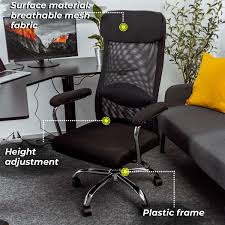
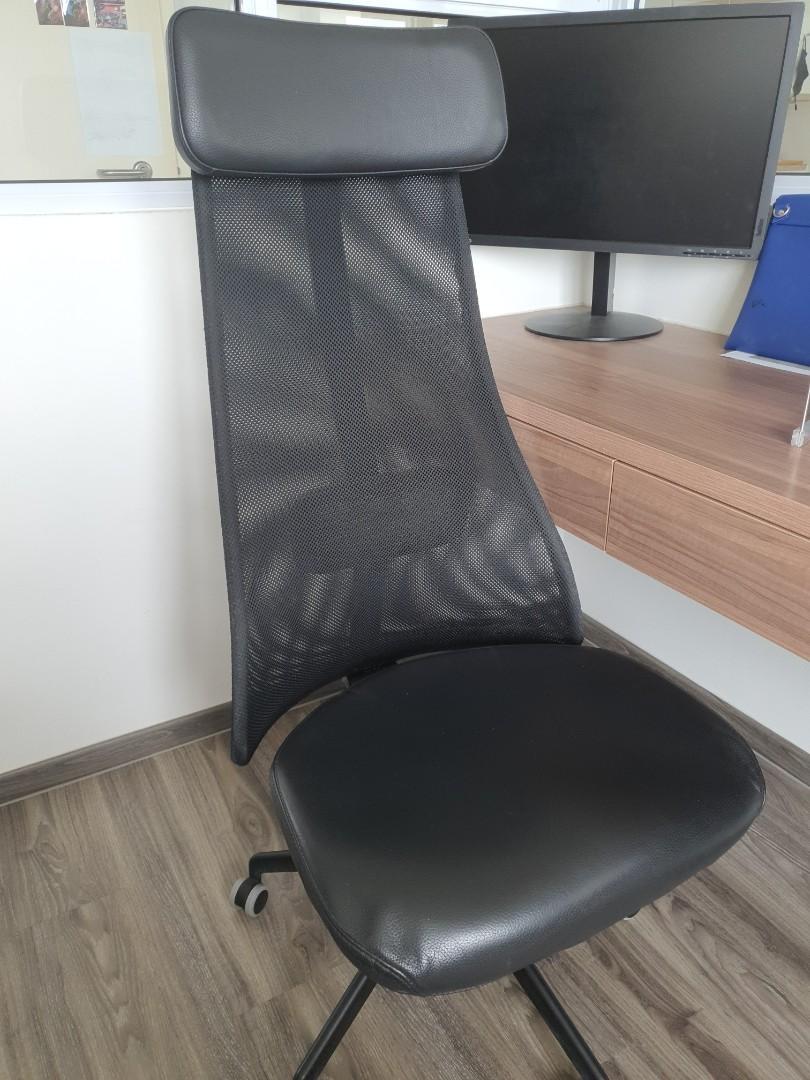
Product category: items_chair
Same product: no